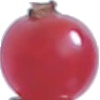
Label: Redcurrant 1